Kielder Forest

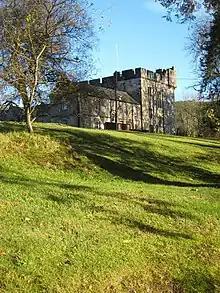
Kielder Castle

Kielder Castle Visitor Centre is an 18th-century hunting lodge built by the Duke of Northumberland, which has been converted into a visitor and information centre. It is located on the edge of Kielder Village at the head of the River North Tyne valley. The Castle serves as a hub for the growing number of recreational facilities on offer, walking and cycling trails, picnic areas and a forest drive. A great football match is reported to have taken place between the men of Tynedale and Redesdale at Kielder Castle in 1790.